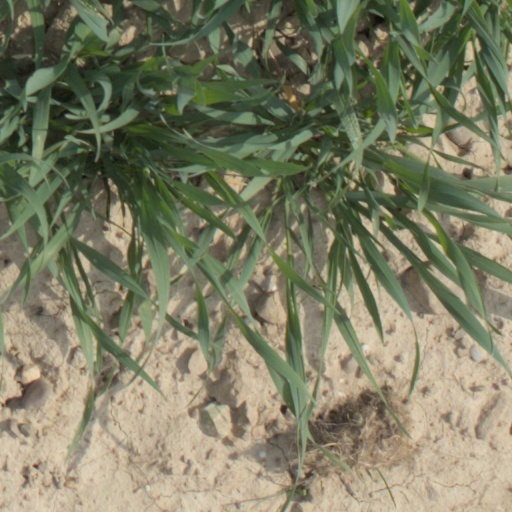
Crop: wheat